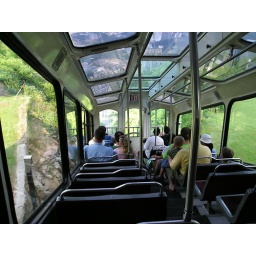
You can see the ground through the glass in the ceiling.